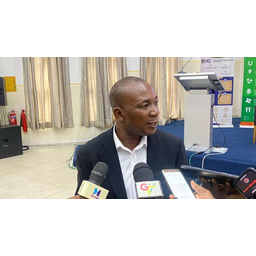
Label: paper